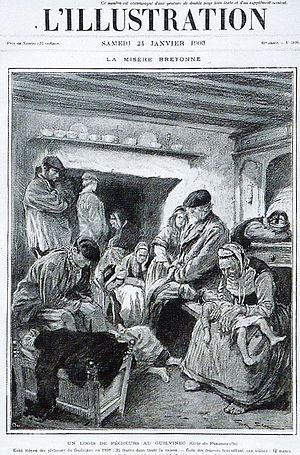
Dessin illustrant la crise sardinière au Guilvinec (revue L'Illustration du 24 janvier 1903)
Guilvinec [gilvinɛk], très souvent appelée Le Guilvinec, est une commune du département du Finistère, en région Bretagne, en France.